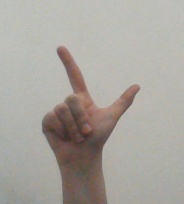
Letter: laam